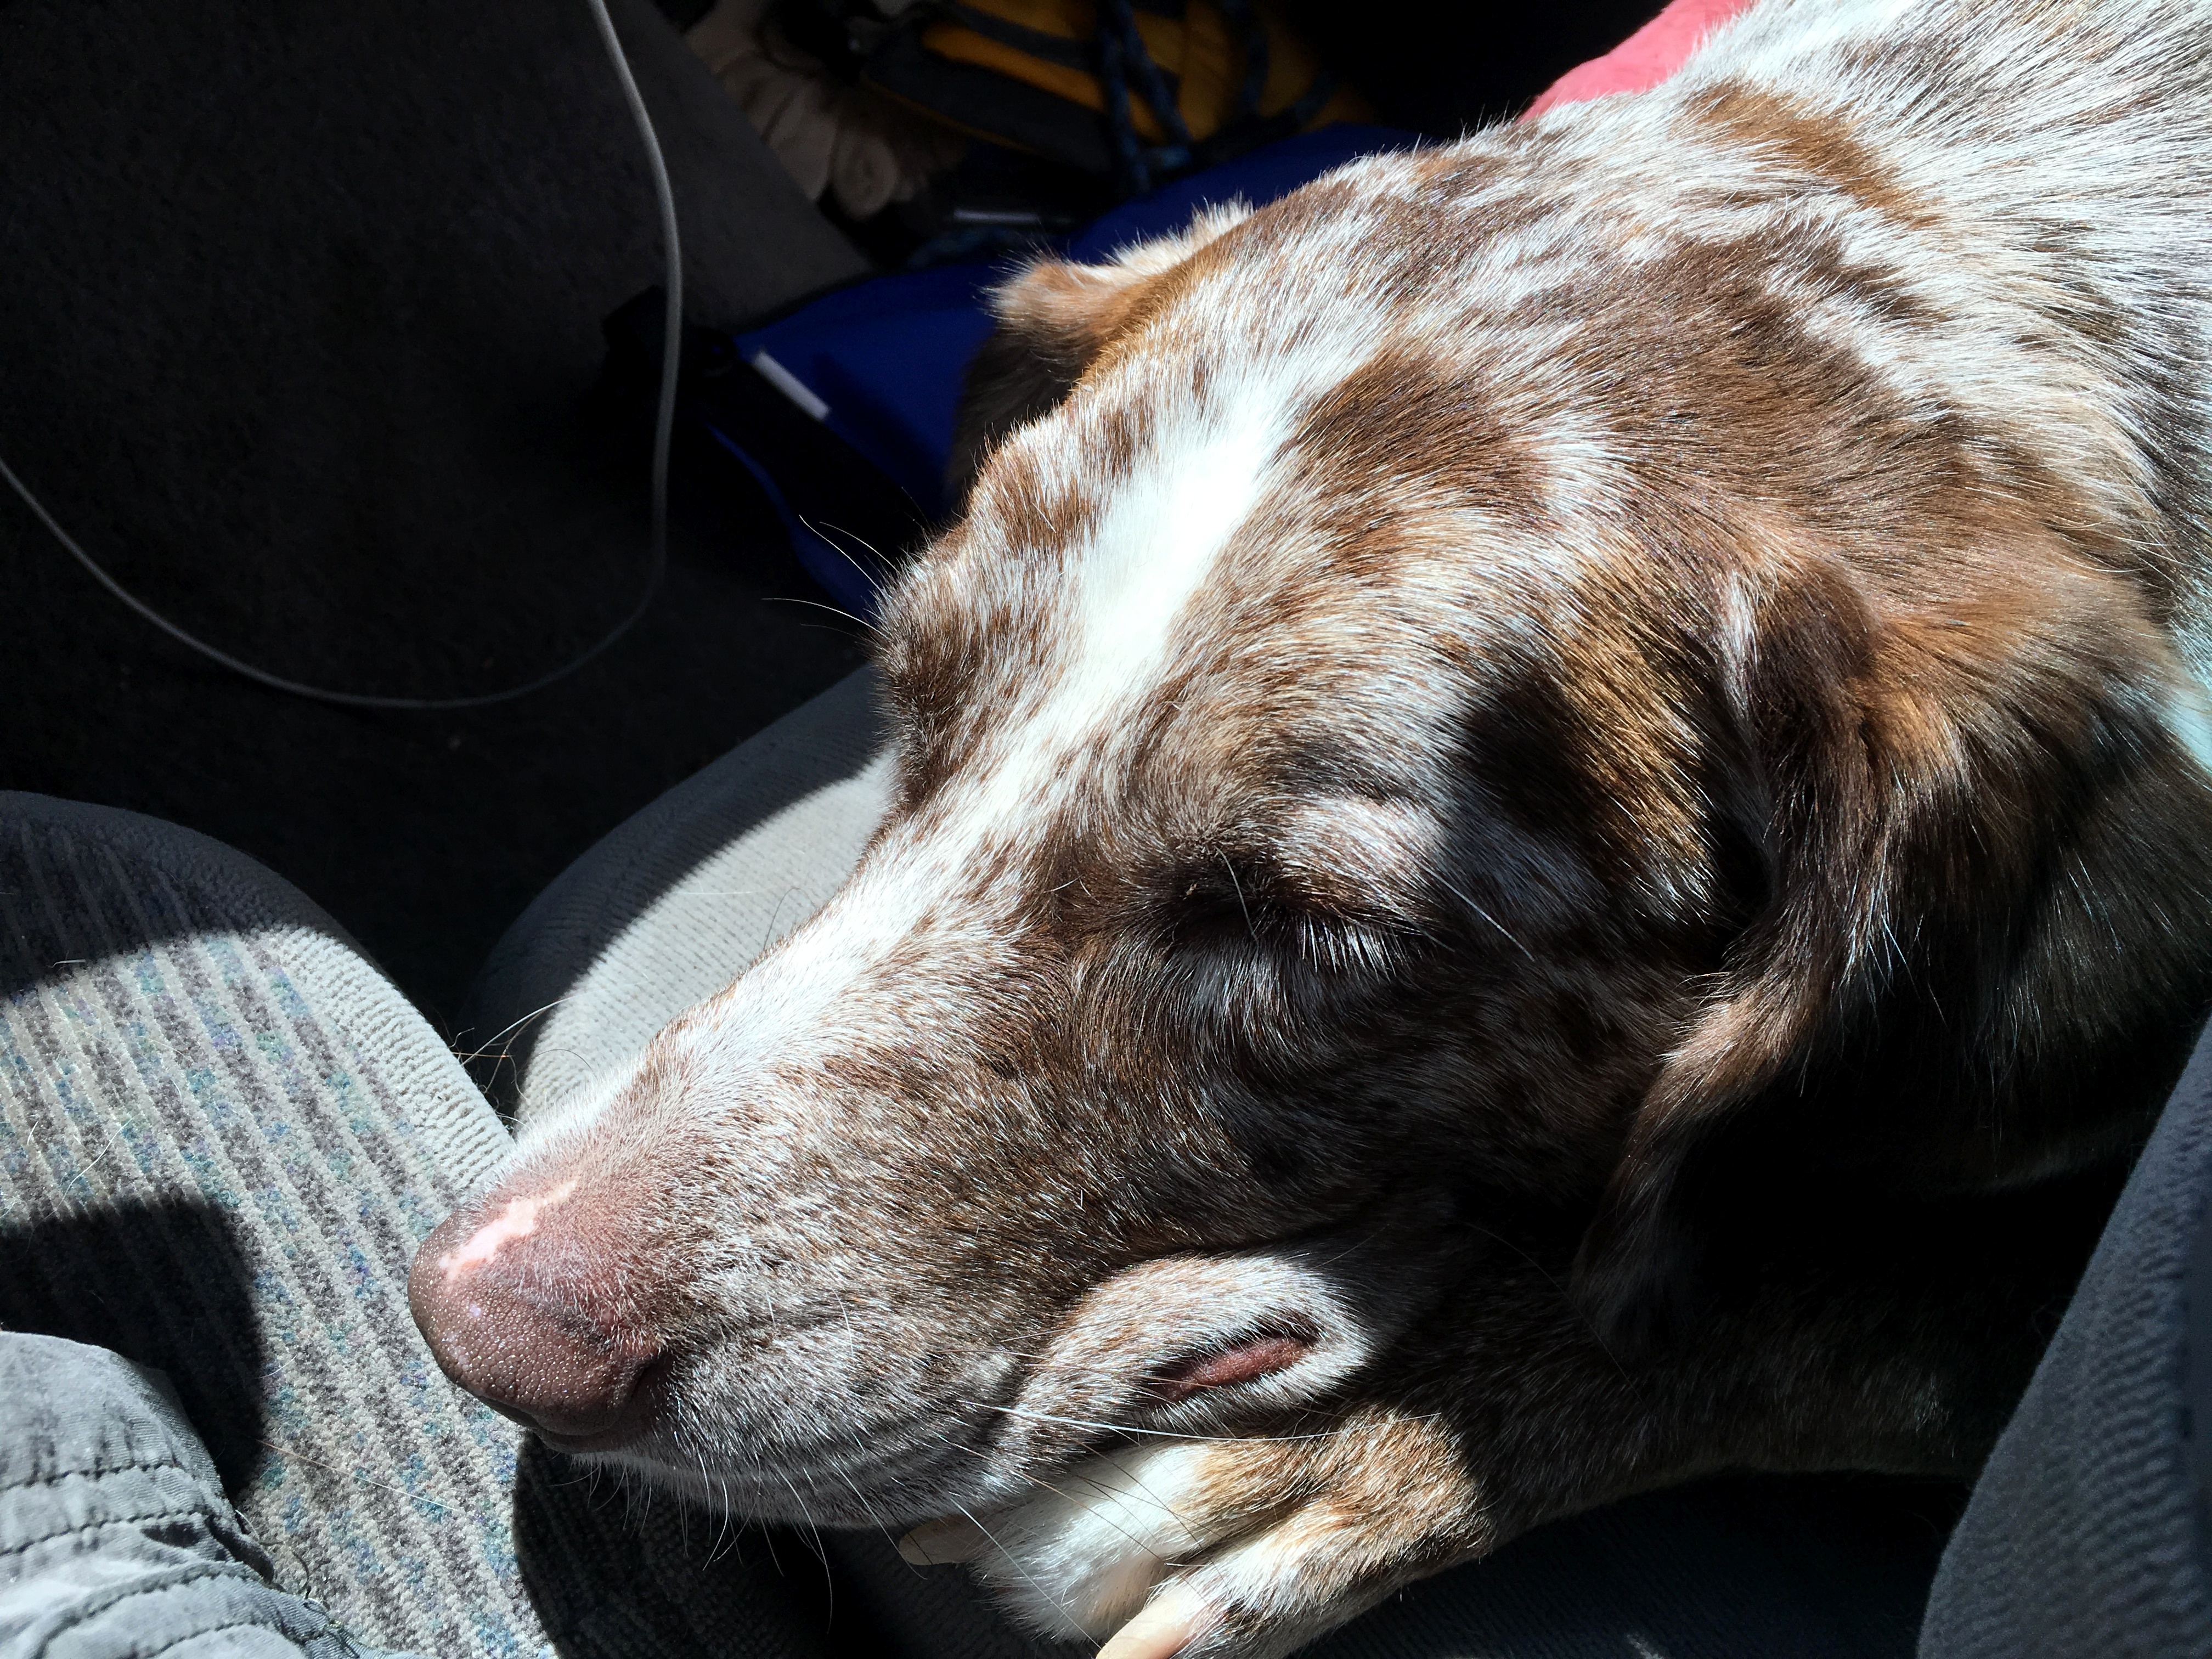
puppy, dog, mammal, vertebrate, felix, street dog, dog like mammal